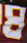
Number: 8